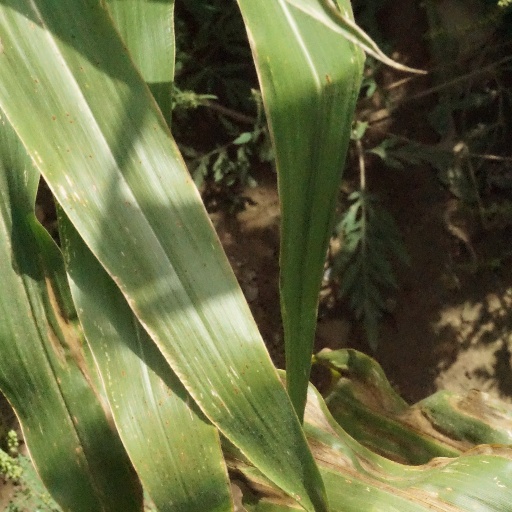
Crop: maize; corn